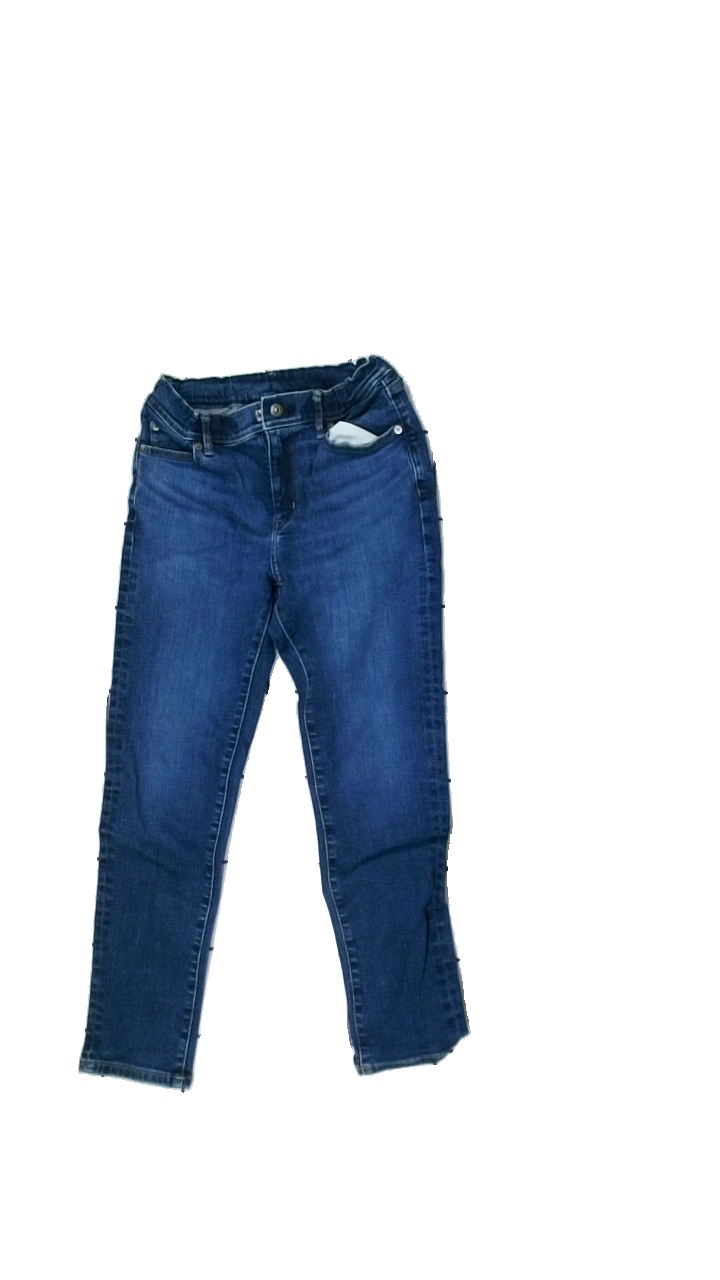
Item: Jeans (Children)
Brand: Uniqlo
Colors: Blue
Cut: Tight
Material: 100% Cotton
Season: All
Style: Denim
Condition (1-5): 5
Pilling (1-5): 5
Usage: Reuse
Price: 50-100